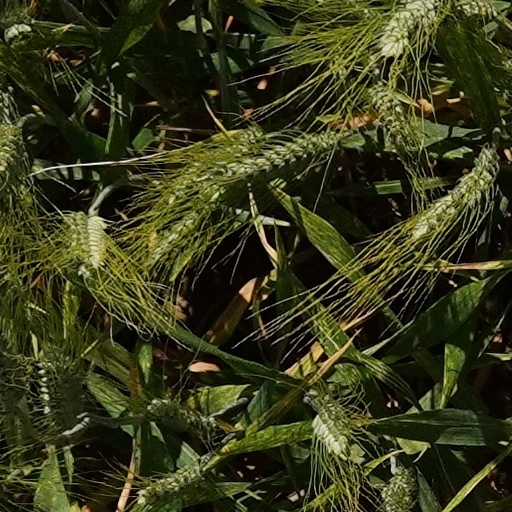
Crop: wheat